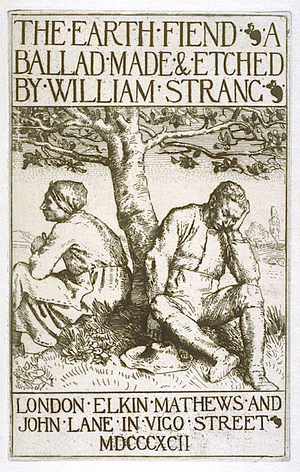
John Lane est un éditeur britannique, cofondateur de John Lane Publisher - The Bodley Head.